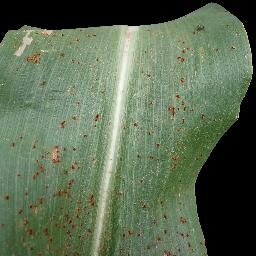
Label: Corn_(Maize)___Common_Rust